Tilos a Bemenet

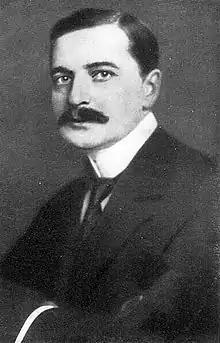
Jenő Huszka

Tilos a Bemenet ("No Entry") was the first operetta by Jenő Huszka. It premiered 2 September 1899 at the Magyar theatre in Budapest, Hungary but was not a success, mainly due to the poor libretto (written by Adolf Mérei).